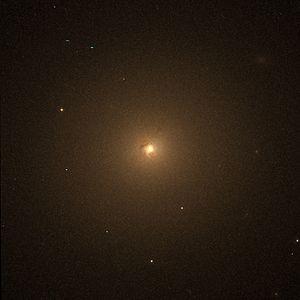
NGC 404 est une galaxie lenticulaire naine située à environ 10 millions d'années-lumière dans la constellation d'Andromède. Elle a été découverte par William Herschel en 1784. NGC 404 se trouve juste au-delà du Groupe local et ne semble pas gravitationnellement liée à ce dernier.